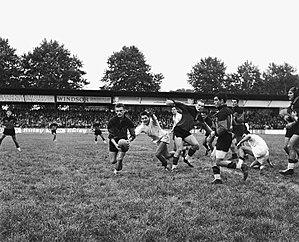
Stade Ernest Wallon. Le 28 Octobre 1962. Vue de la rencontre entre le Stade Toulousain et Montauban.
L'Union sportive montalbanaise ou US Montauban Sapiac est un club de rugby à XV français basé à Montauban. Champion de France en 1967, il participe actuellement au championnat de PRO D2.